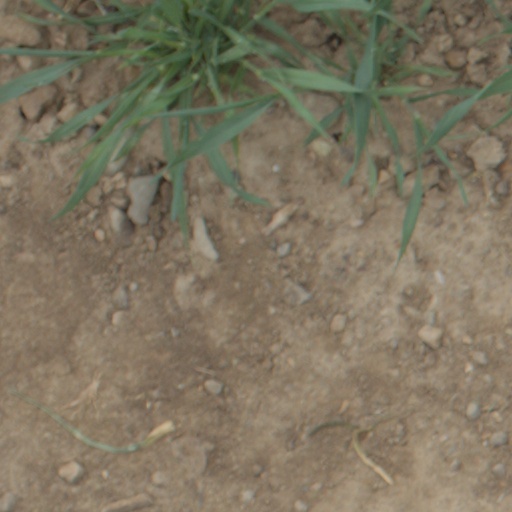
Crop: wheat